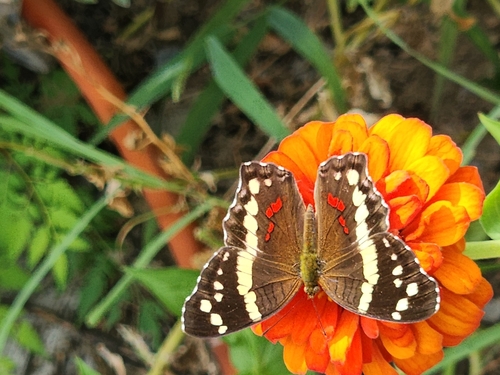
Scientific name: Anartia fatima
Common name: Banded peacock
Family: Nymphalidae
Order: Lepidoptera
Pollinator type: Primary pollinator
Habitat: Open areas and gardens
Geographic range: South America
Conservation status: Least Concern